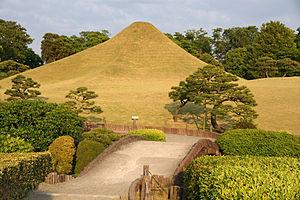
Suizen-ji Jōju-en est un jardin japonais de style tsukiyama situé à l'intérieur du, préfecture de Kumamoto au Japon. Le tsukiyama principal est une reproduction du mont Fuji. Hosokawa Tadatoshi a commencé la construction du jardin en 1636 afin d'en faire un lieu de retraite où prendre le thé. Le parc, qui tient son nom d'un temple bouddhiste disparu appelé Suizen-ji, abrite à présent un sanctuaire Izumi où sont vénérés les membres de la famille Hosokawa, ainsi qu'un Nōgaku-dō, un théâtre nō. Hosokawa choisit ce site en raison de son étang alimenté par une source dont l'eau pure était excellente pour le thé. La maison de thé au toit de chaume Kokin-Denju-no-Ma se trouvait à l'origine au palais impérial de Kyoto puis a été transférée au Jōju-en en 1912 et les jardins ont été déclarés « site historique à la beauté pittoresque ».